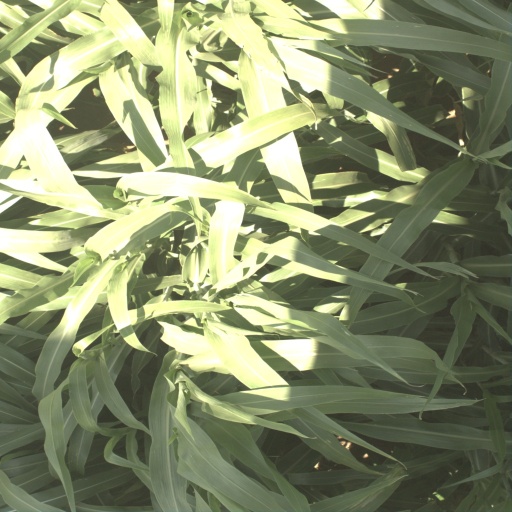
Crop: sorghum